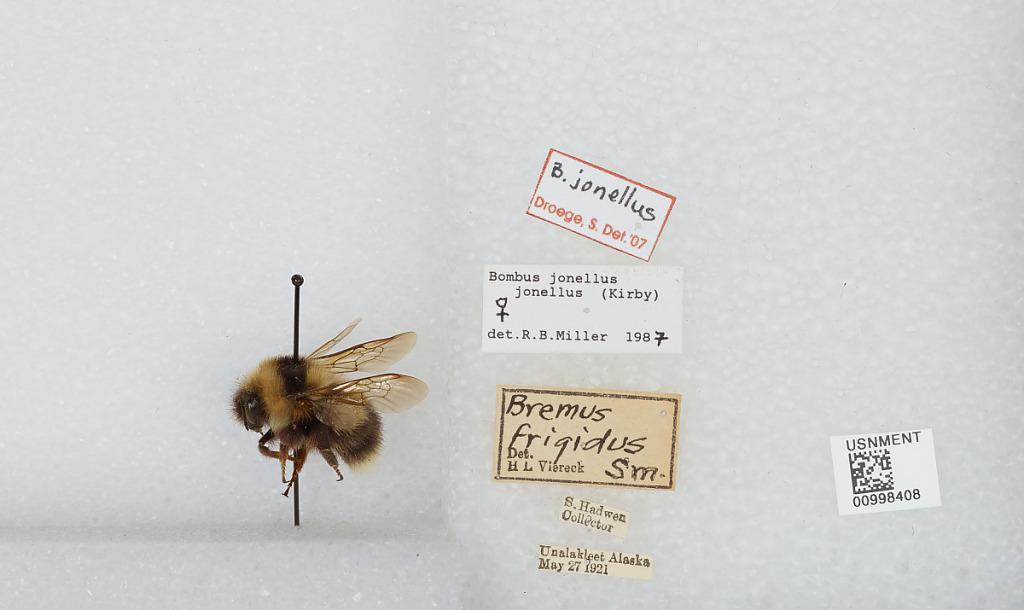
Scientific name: Bombus (Pyrobombus) jonellus (Kirby)
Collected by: S. Hadwen
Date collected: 1921-5-27
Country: United States
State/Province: Alaska
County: Nome
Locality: Unalakleet
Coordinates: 63.8789, -160.79
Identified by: Miller, R. B.